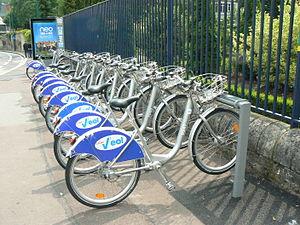
Station V'eol Caen Jardin des Plantes, station n°27
SmartBike est un système de vélos en libre-service, mis au point par le groupe Clear Channel. C'est un des premiers services de ce genre mis en place, et le premier en France : à partir du 6 juin 1998, 200 vélos répartis sur 25 stations sont disponibles à Rennes dans le cadre du service nommé Vélo à la carte. Il a été fermé le 10 mai 2009 pour être remplacé par LE vélo STAR, géré par Keolis.
V’eol était le système de location de vélos en libre-service de Caen dans le département français du Calvados, mis en place par la municipalité et disponible depuis le 22 mars 2008, jusqu'à sa fermeture le 31 décembre 2017. Le système comprenait 350 vélos et 40 stations.